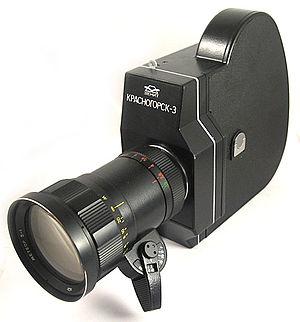
La Krasnogorsk-3 ou « K-3 » est une caméra argentique en 16 mm de la marque soviétique Krasnogorsk, fabricant des appareils photographiques Zenit. Sa production, débutée en 1971, a cessé en 1993, avec un total de 105.435 exemplaires vendus.
Krasnogorsk est une marque de caméra soviétique. Son modèle le plus connu est la Krasnogorsk-3.